Grand Duchy of Hesse

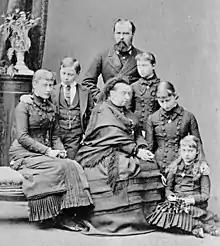
Grand Duke Louis IV with his mother-in-law Queen Victoria and his children.

While Baden advocated "armed neutrality" in the brewing conflict between Austria and Prussia, von Dalwigk entered the war on the Austrian side immediately after hostilities broke out in June 1866. Initially, the Landstände refused to grant the government the right to issue war bonds, but they backed down in the face of popular opposition, once the government reduced its request from 4 million guilder to 2.5 million.